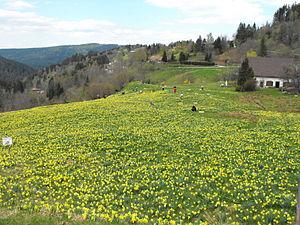
Cueillette des jonquilles au Bas-Rupts.
Le Narcisse jaune ou Narcisse trompette est une espèce de plantes monocotylédones à bulbe du genre des Narcisses et de la famille des Amaryllidacées. C’est le narcisse le plus commun d'Europe. Il a dans le langage courant de très nombreux noms vernaculaires en usage plus ou moins localement.
La Fête des Jonquilles est une manifestation lorraine qui a lieu en général tous les deux ans en avril, période de floraison de la jonquille. « Jonquille » est le nom vernaculaire du narcisse jaune.
Gérardmer [ ʒeʁaʁme], en vosgien de la montagne [ ʒiʁoːmwɛ] ou [ ʒʁoːmwɑː], est une commune française de moyenne montagne située dans le département des Vosges, dans la région administrative Grand Est.